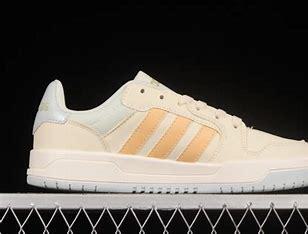
Brand: adidas
Model: neo Adidas NEO Entrap